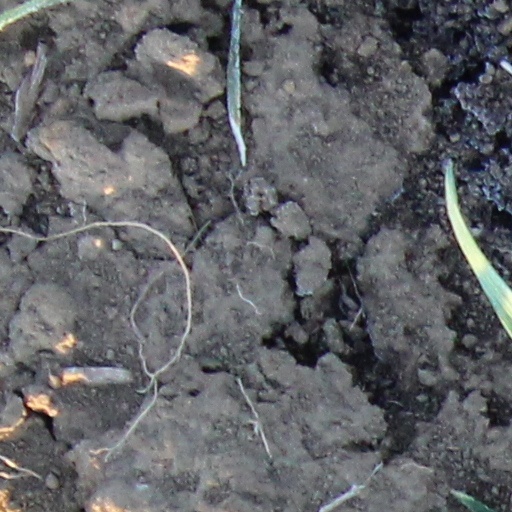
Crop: wheat